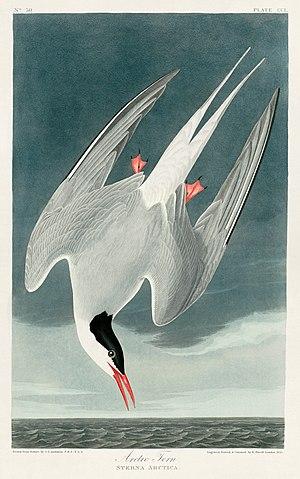
Planche 250 du livre Les Oiseaux d'Amérique de Jean-Jacques Audubon représentant une Sterne arctique.
La Sterne arctique est une espèce d'oiseaux marins de la famille des laridés. Cet oiseau a une répartition circumpolaire et niche en colonie dans les régions arctiques et subarctiques de l’Europe, de l’Asie et de l'Amérique du Nord. C'est un oiseau migrateur qui est témoin de deux étés chaque année, puisqu’il effectue un aller-retour à partir de ses aires de reproduction dans le nord, jusqu’aux océans près de l’Antarctique où il hiverne. Il s’agit, avec celle du Puffin fuligineux, de la plus importante migration régulière connue chez les animaux. La Sterne arctique vole de ce fait huit mois par an.